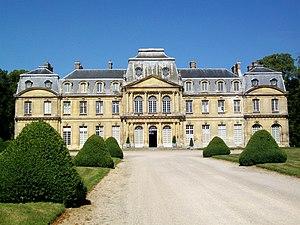
Façade est sur la cour. De ce côté, les frontons ne sont pas sculptés.
Le château de Champlâtreux a été construit entre 1751 et 1757 par l'architecte Jean-Michel Chevotet. Situé à Épinay-Champlâtreux, il fut la résidence de campagne de la famille Molé, illustre famille de parlementaires parisiens, et est désormais la résidence des Noailles depuis le XIXᵉ siècle. Le château, avec toutes ses parties construites et son parc, a été classé monument historique par arrêté du 9 mars 1989.
Cet article recense de manière non exhaustive les châteaux, maisons fortes, mottes castrales, situés dans le département français du Val-d'Oise. Il est fait état des inscriptions et classements au titre des monuments historiques.
Le département du Val-d'Oise est une ancienne terre de tournage. Plus de 1000 œuvres audiovisuelles ont été tournées dans le département du Val-d'Oise depuis 1901, dont plus de 400 depuis 1950. Selon ces documents, le premier film tourné est Patineurs sur le lac d’Enghien, et le 1000ᵉ est Pauvre Richard, tourné en 2011. La multitude de tournages s'expliquerait notamment par la variété de paysages disponibles tant par les conditions fiscales avantageuses de tournage liées à la proximité avec Paris.